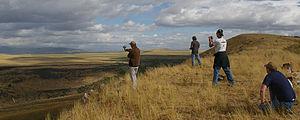
Le vol de gradient est une technique de vol utilisée pour gagner de l'énergie en traversant de manière répétitive la limite entre deux masses d'air ayant des vitesses distinctes. De telles zones de gradient significatif de la vitesse de vent se trouvent soit près du sol ou dans une zone protégée par un obstacle comme à l'arrière d'une colline. Par conséquent cette technique est utilisée principalement par les oiseaux ou des planeurs radio-commandés. Toutefois, des pilotes de planeur comme Ingo Renner ont pu l'utiliser. La vitesse maximale rapportée par des pilotes de planeur radio-commandés est de 500 milles/heure soit environ 800 km/h.